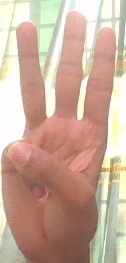
ASL sign: 6